1stBank Center

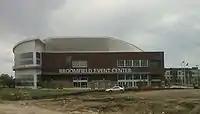
Exterior of arena during construction, May 2009

The City and County of Broomfield unveiled plans for a new sports facility in the Denver Metro area, in May 2005. Led by Tim Wiens and John Frew, the venue is an anchor for the 215-acre commercial and residential development, Arista Metropolitan District (also called Arista Broomfield). The facility would serve as competition for several mid-sized venues in Colorado, including the: Magness Arena, Bellco Theatre, Fillmore Auditorium, Budweiser Events Center, World Arena and the (now defunct) City Lights Pavilion. To set it apart from its competition, the arena was designed to give an arena-sized show a theater (intimate) feeling.